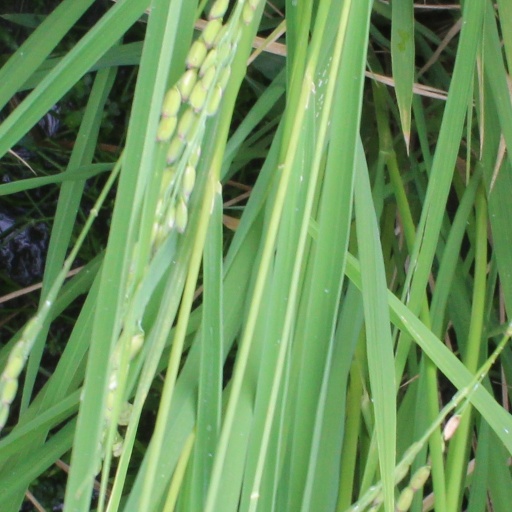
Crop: rice